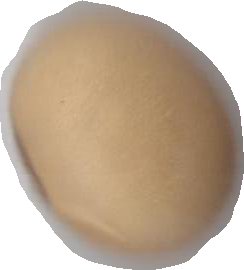
Variety: Anjasmoro